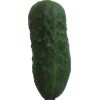
Label: Cucumber 1